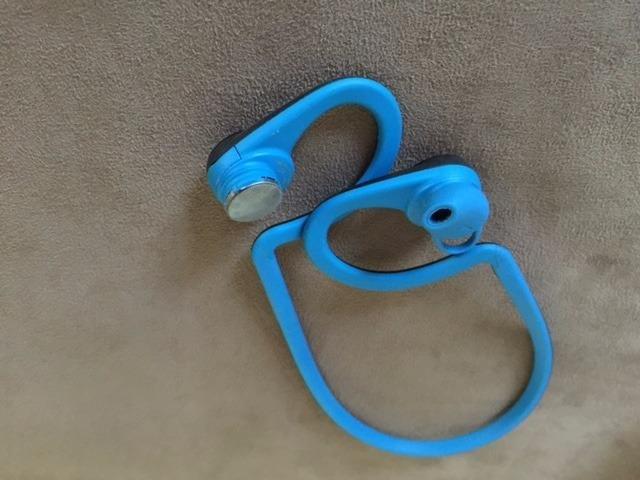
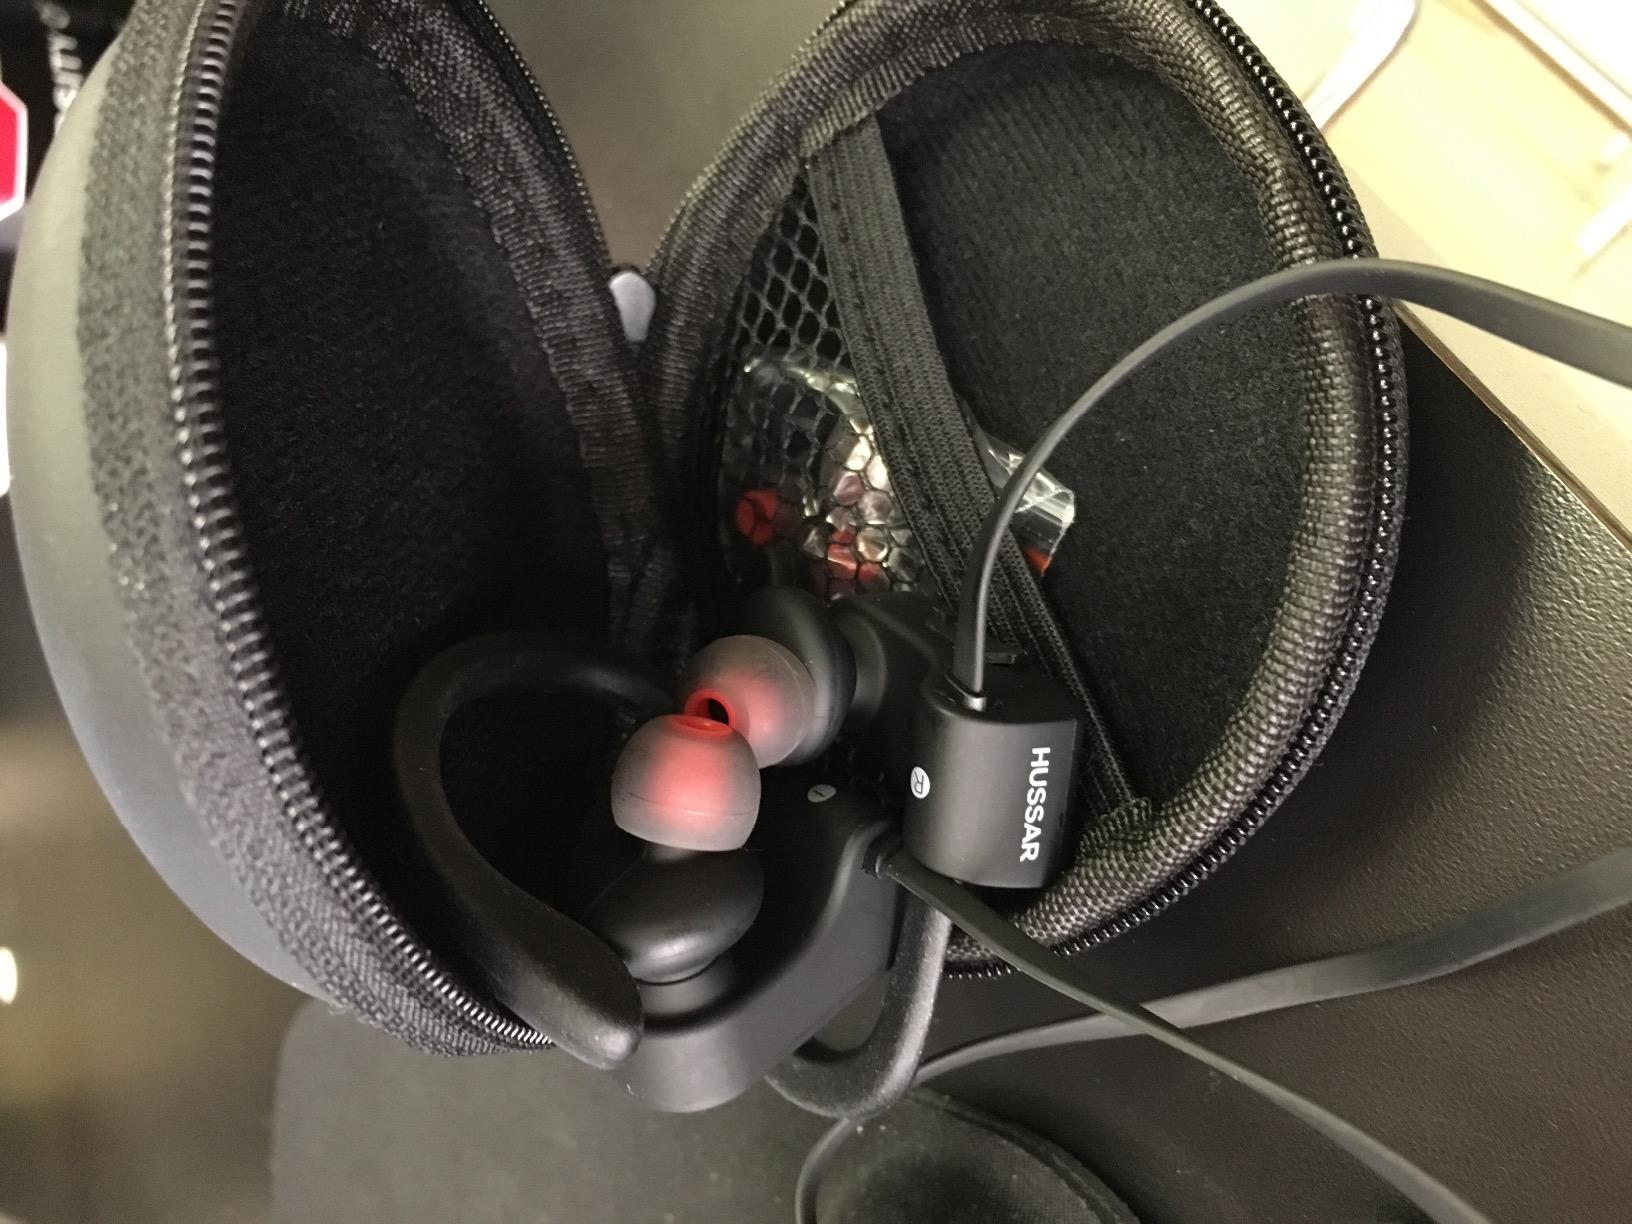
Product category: headphones
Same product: no